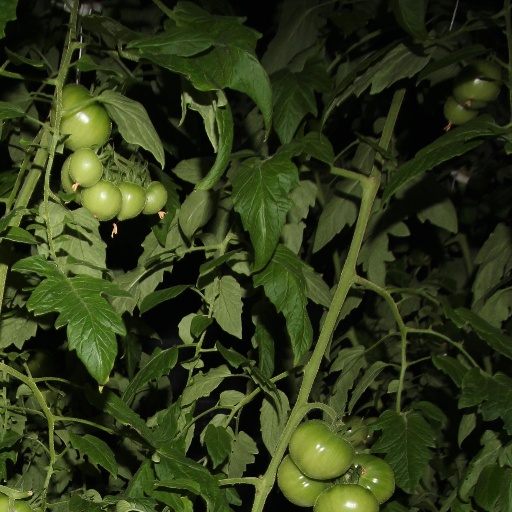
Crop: tomato